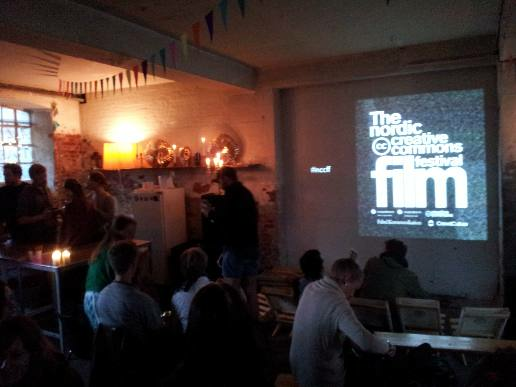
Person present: Yes